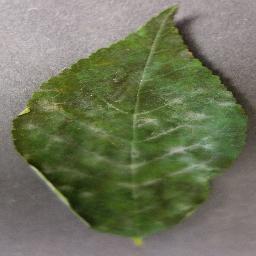
Label: Cherry___Powdery_mildew